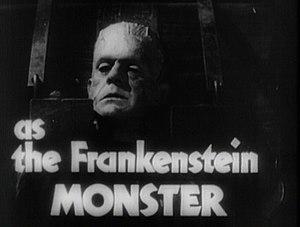
La Fiancée de Frankenstein est un film américain réalisé par James Whale, sorti en 1935.